Customer benefit package

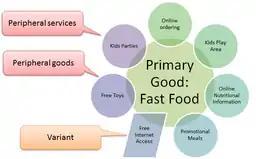

The CBP cannot stand on its own as a system or tool. OM requires effective management of the whole value chain starting with identifying the customer's needs and ending with supplying a final product that meets or exceeds the customer's expectations. Developing the CBP through all these stages of the value chain is essential to create and deliver a process for each peripheral good or service adding to the overall development of the final product to the customer.